Sidney Trist

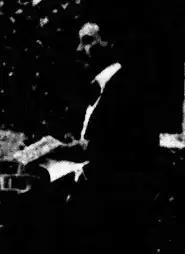
Trist in 1911

Sidney George Trist (1865 – 2 December 1918) was an English activist, journalist, and editor. He advocated for animal welfare and vegetarianism while opposing vivisection and vaccination. He edited several animal welfare publications, including the "Animal World" and the "Animals' Guardian". Trist published numerous pamphlets and books advocating against vivisection and vaccination, notably circulating a letter from Mark Twain condemning vivisection. His works, including his best-known work "The Under Dog" (1913), highlighted cruelty to animals, with their illustrations emphasising the educational power of visuals. Trist also served as secretary of the London Anti-Vivisection Society and a committee member of Battersea Dogs' Home, ensuring no dogs were sold to vivisectors.